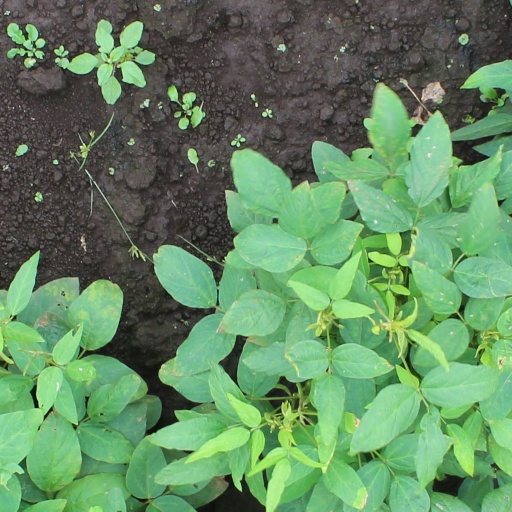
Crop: soybean